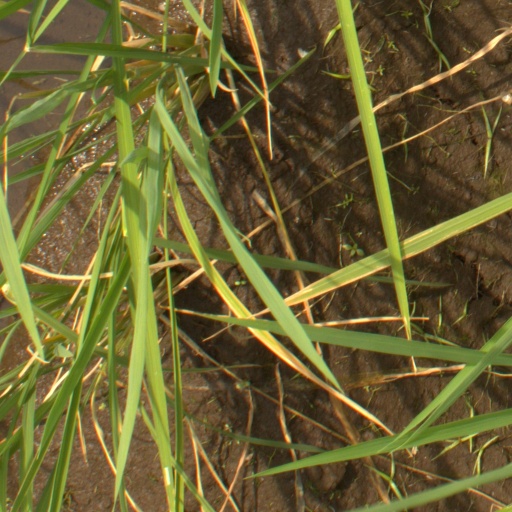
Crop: rice